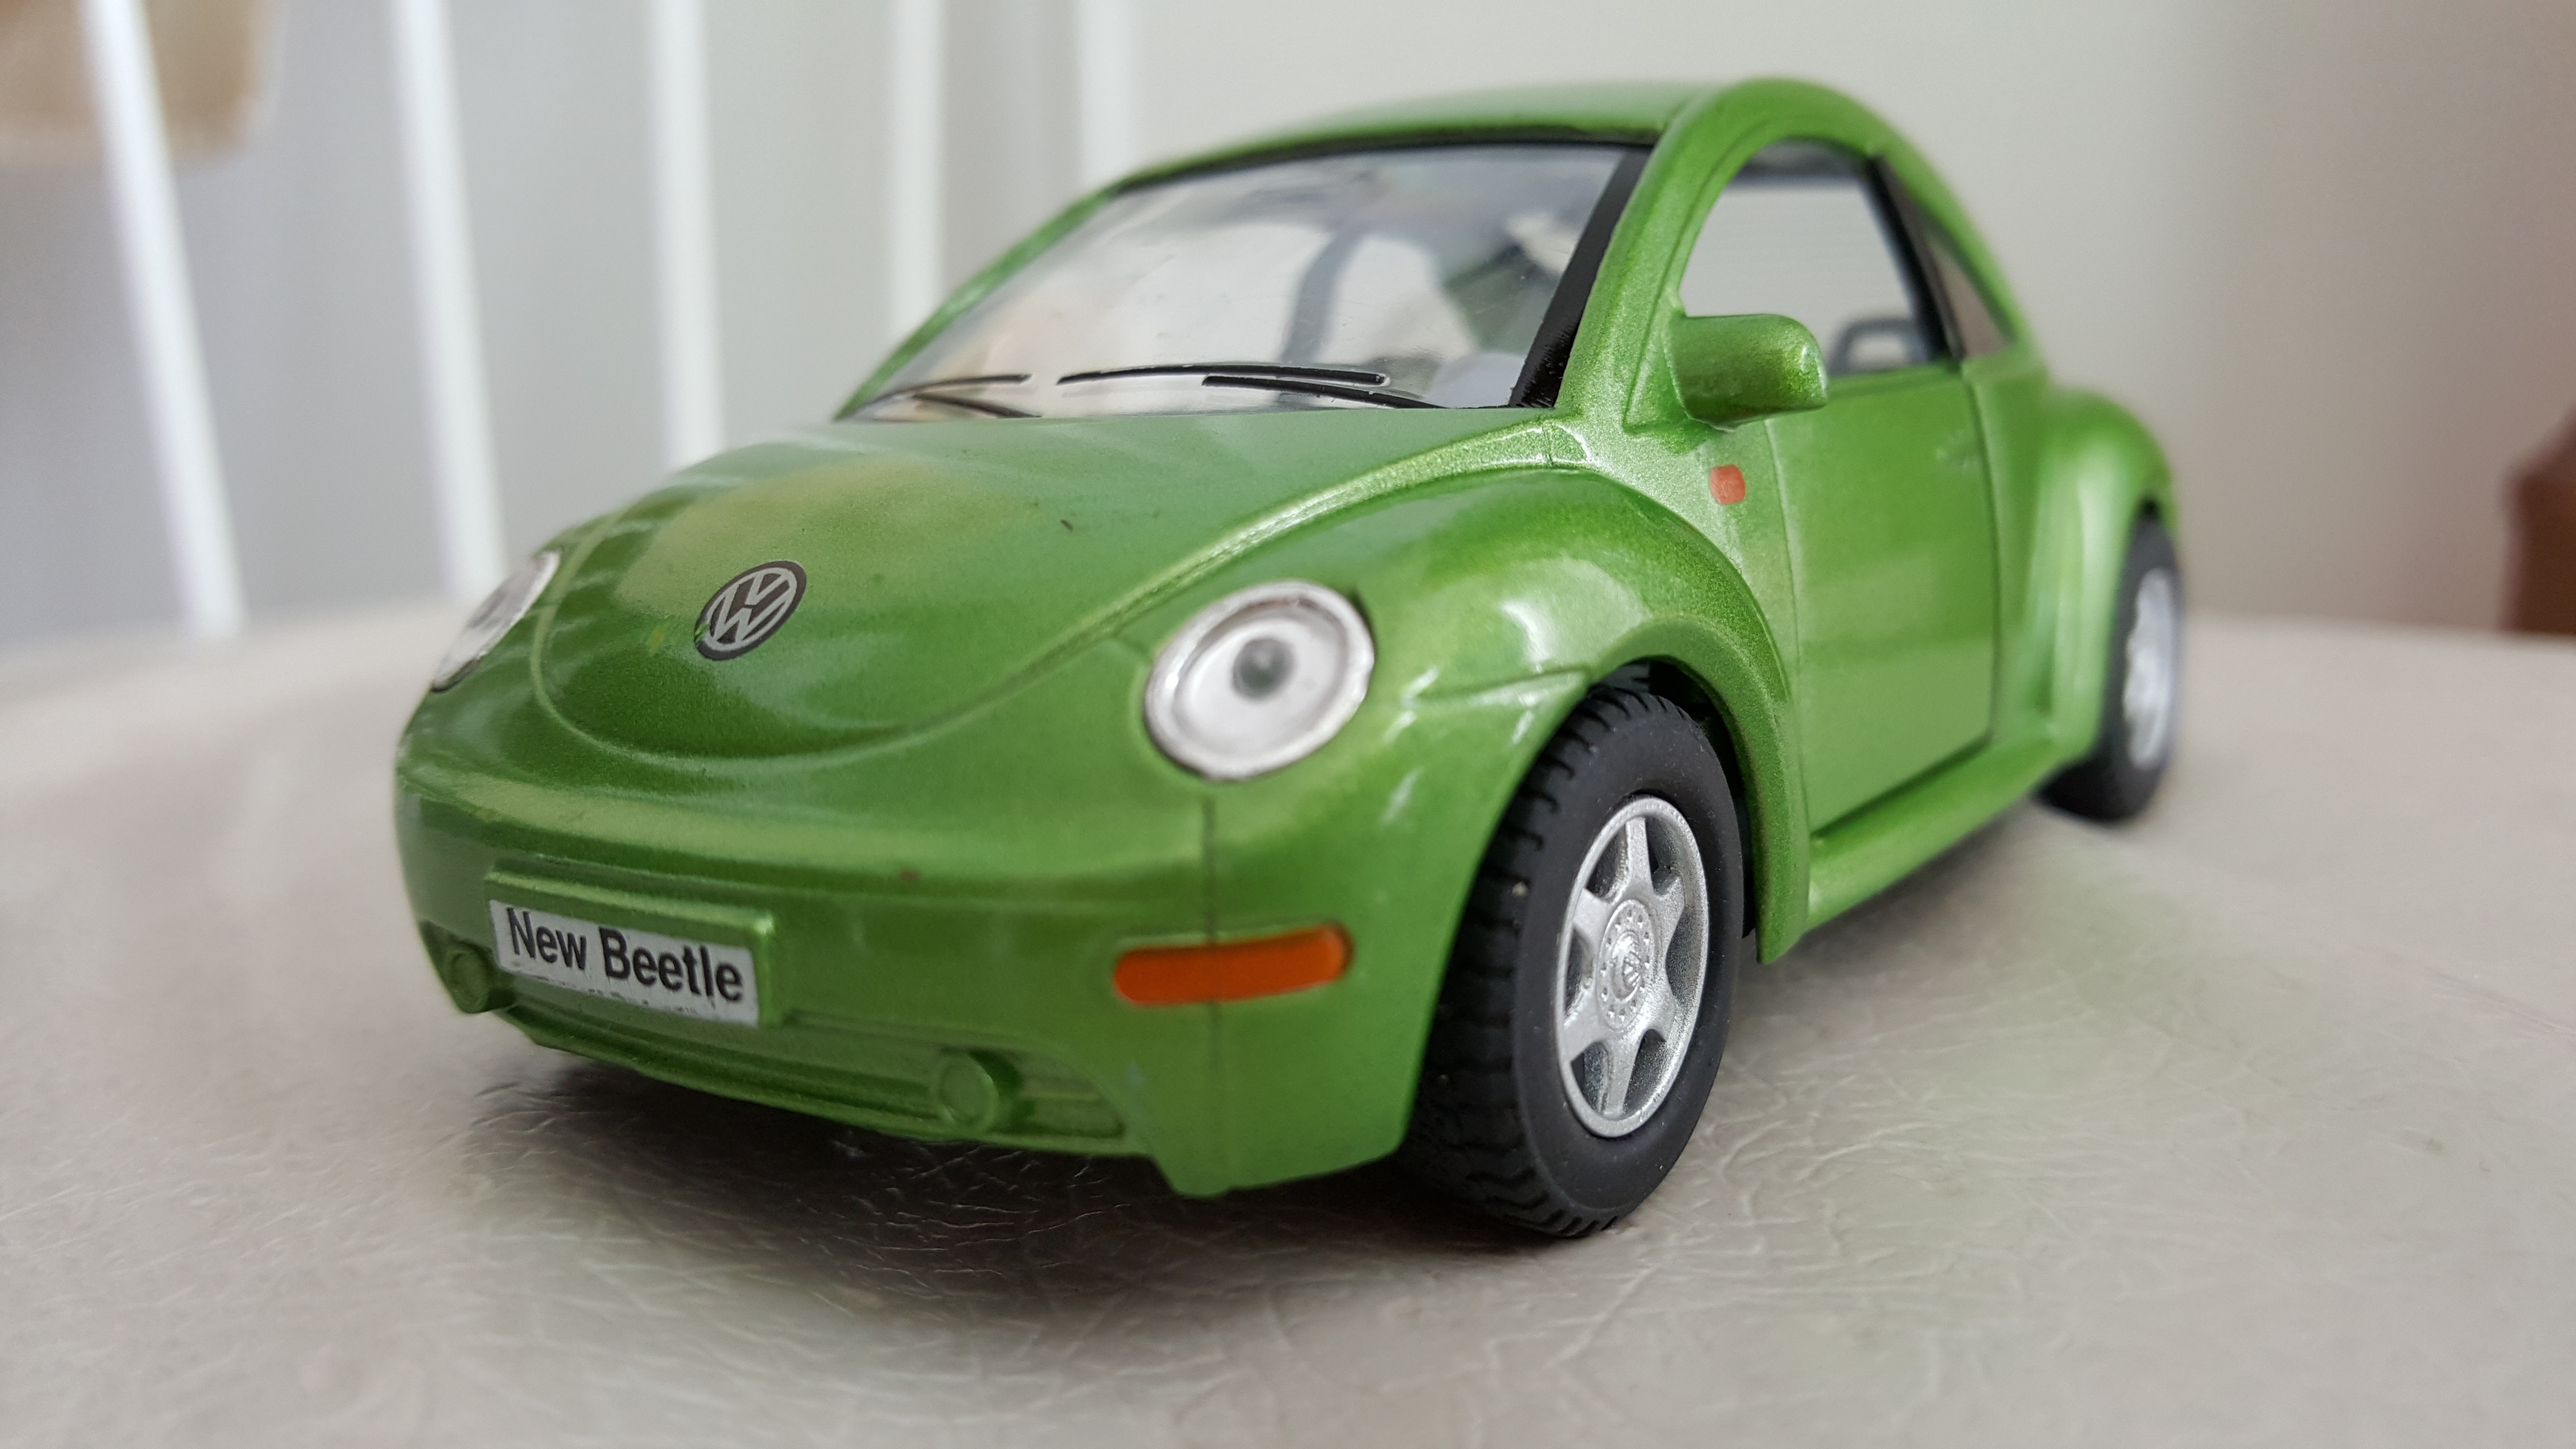
car, wheel, volkswagen, green, vehicle, machine, sedan, beetle, city car, model car, land vehicle, volkswagen beetle, automobile make, automotive exterior, compact car, automotive design, subcompact car, volkswagen new beetle, fol sfagen